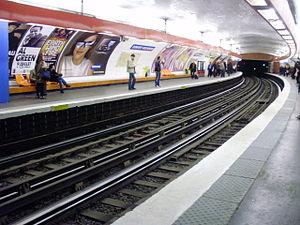
Quai de la ligne 6 de la station Denfert-Rochereau du métro de Paris